Ding Mausoleum

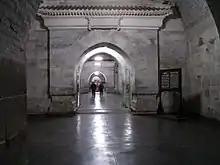
Inside the Dingling Mausoleum

A group of prominent scholars led by Guo Moruo and historian and Beijing deputy mayor Wu Han began advocating the excavation of Changling, the tomb of the Yongle Emperor, the largest and oldest of the Ming tombs near Beijing. Despite winning approval from premier Zhou Enlai, this plan was vetoed by archaeologists because of the importance and public profile of Changling. Instead, Dingling, the third largest of the Ming Tombs, was selected by Wu Han as a trial site in preparation for the excavation of Changling.